Battle of Cogorderos

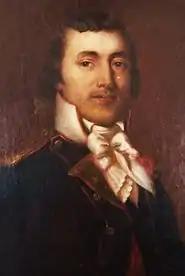
Brig-General Jean-André Valletaux

In June 1811, the French occupied the Páramo Leonés. In response, Spanish troops under the command of Field Marshal José María Santocildes launched a strong attack against the French garrison at León, and forced the French to evacuate the city. The garrison commander of León, Brigadier General Jean-Baptiste Jeanin, destroyed several sections of the wall of the city, and on 19 June, retreated to Benavente. On 22 June, Santocildes and his forces entered in León, after 14 months of French occupation; the imminent arrival of French reinforcements, however, forced them to withdraw a short time later.